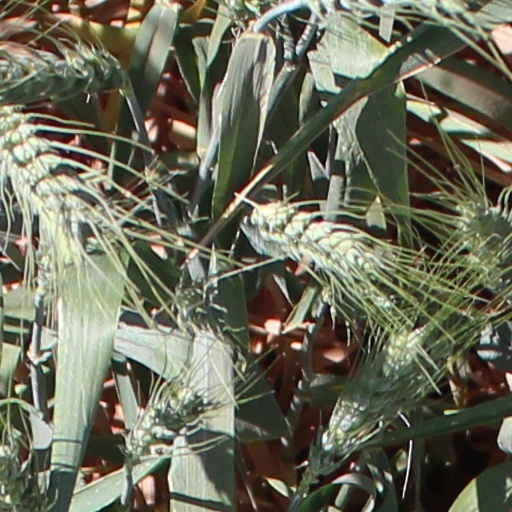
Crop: wheat